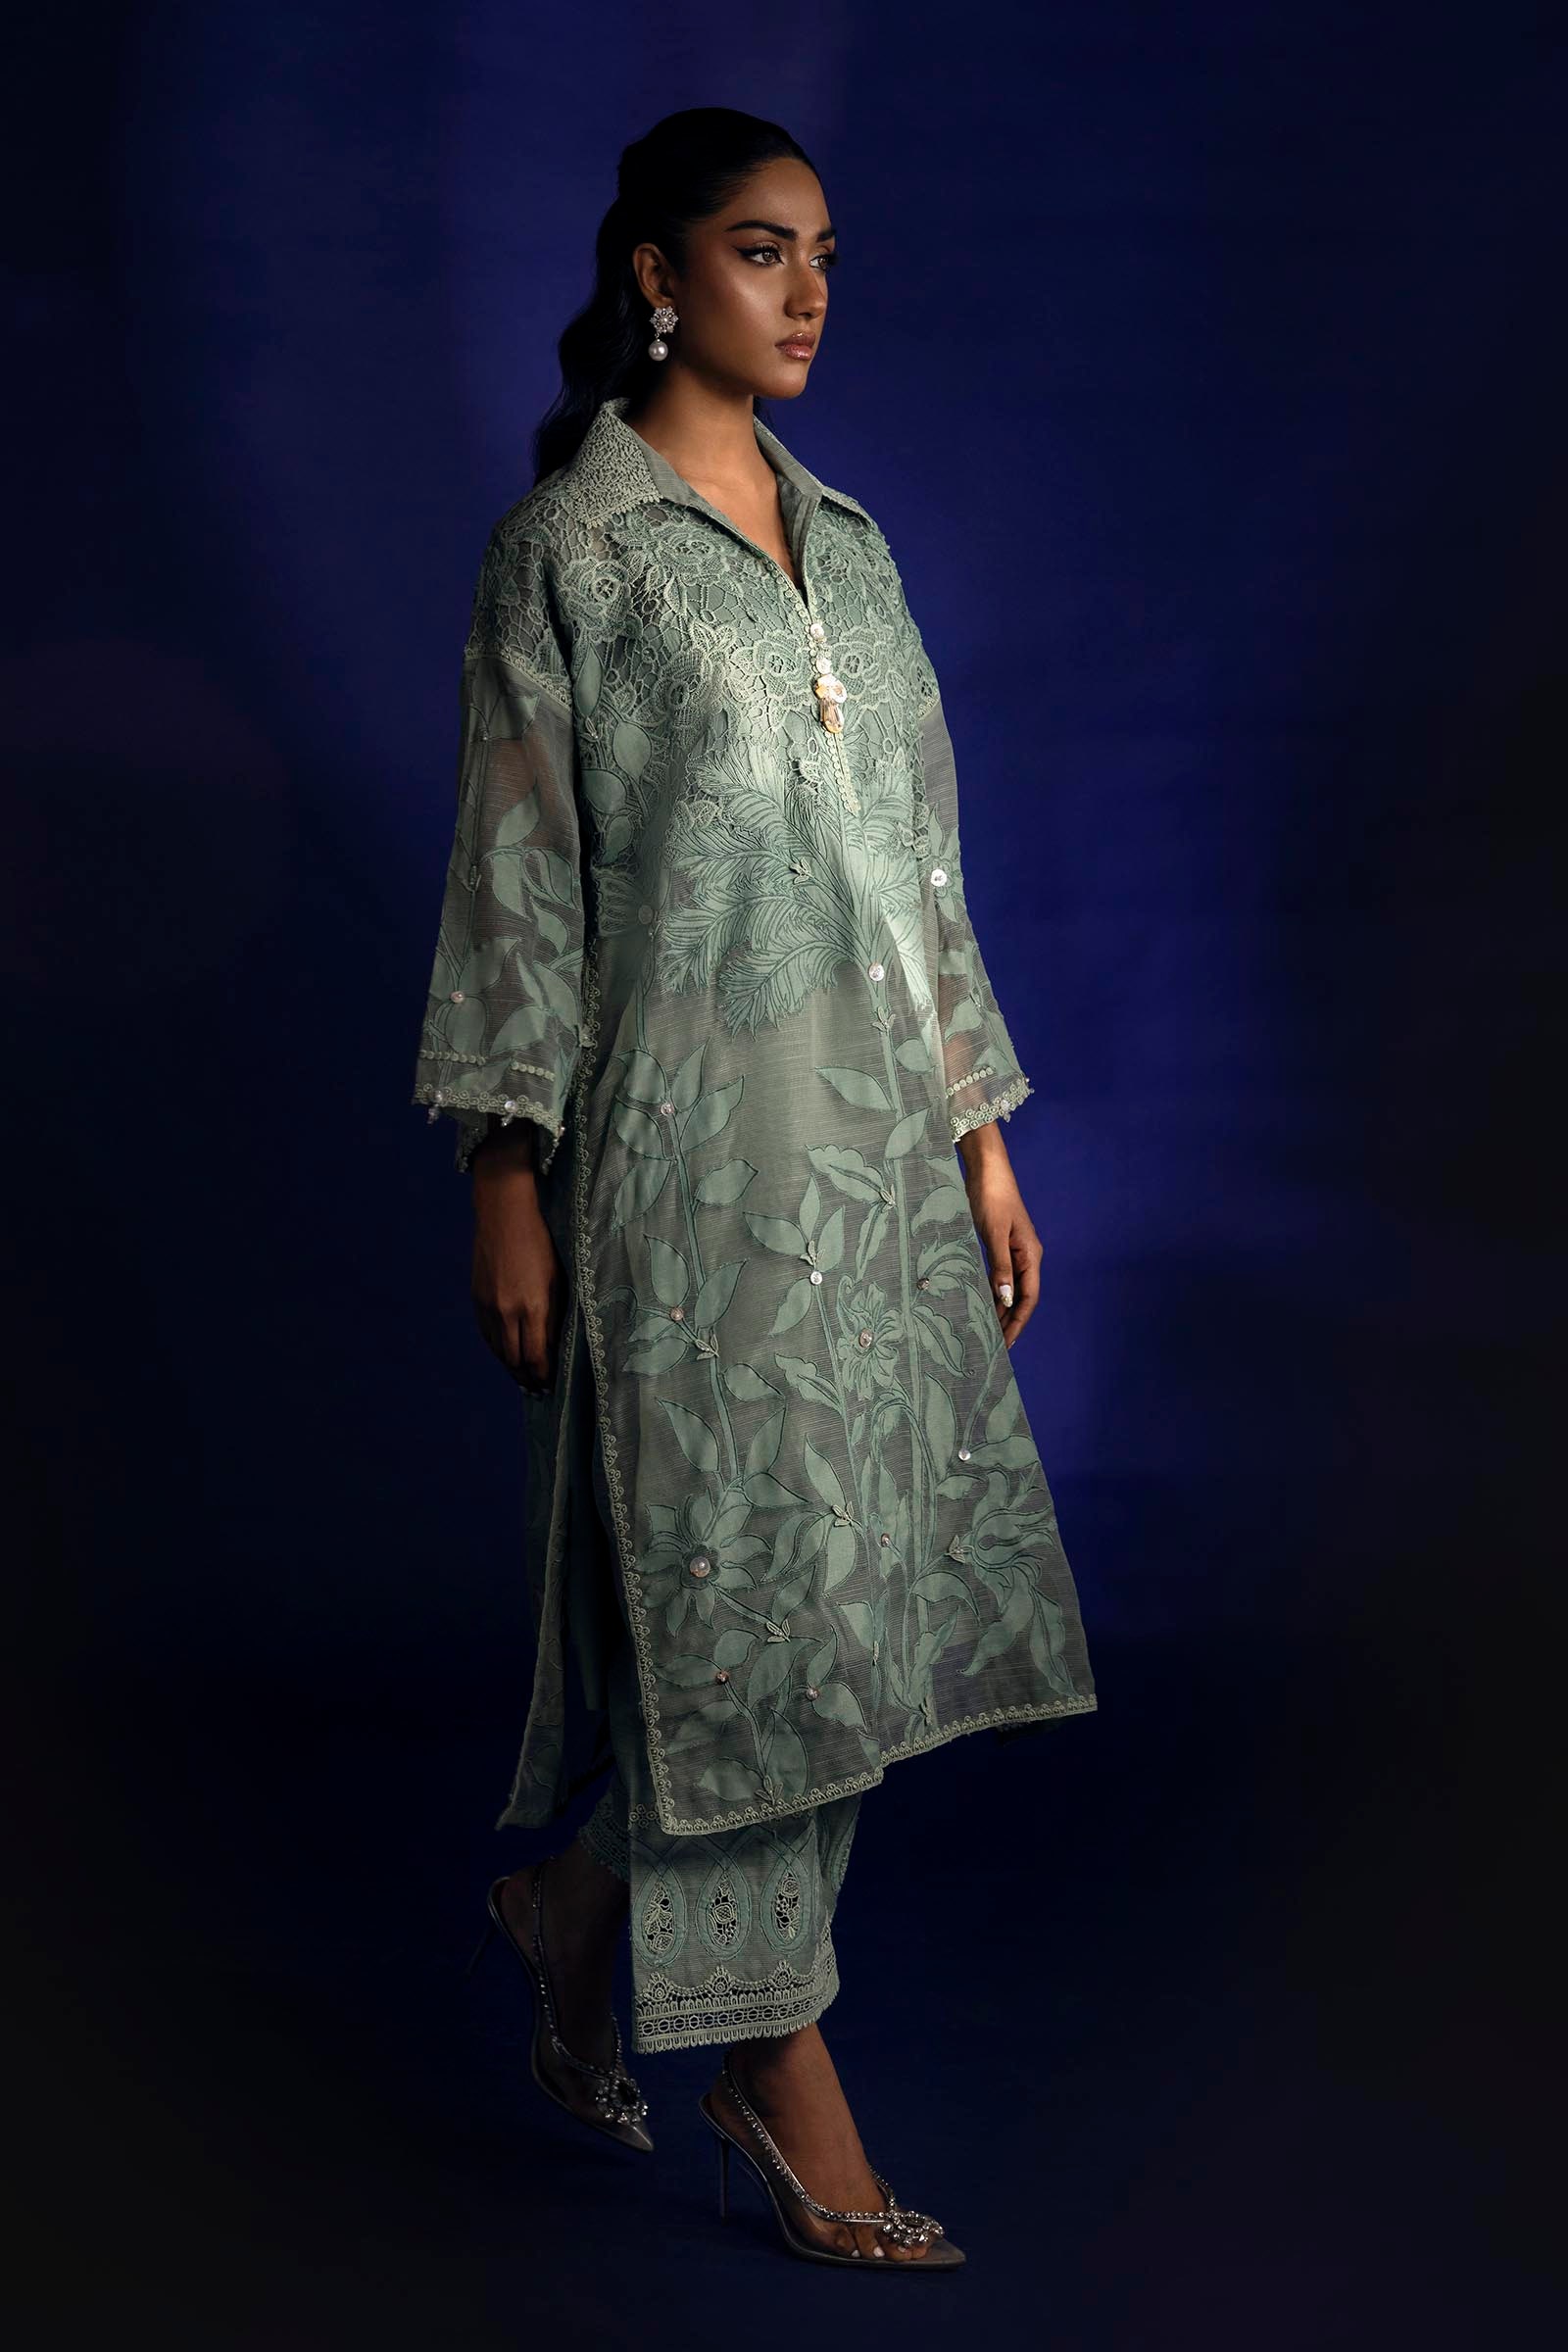
mint embroidered kurta pant suit